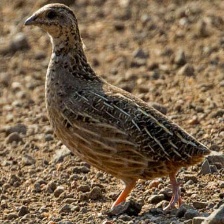
Species: HARLEQUIN QUAIL
Scientific name: COTURNIX DELEGORGUEI
ImageNet parent category: quail